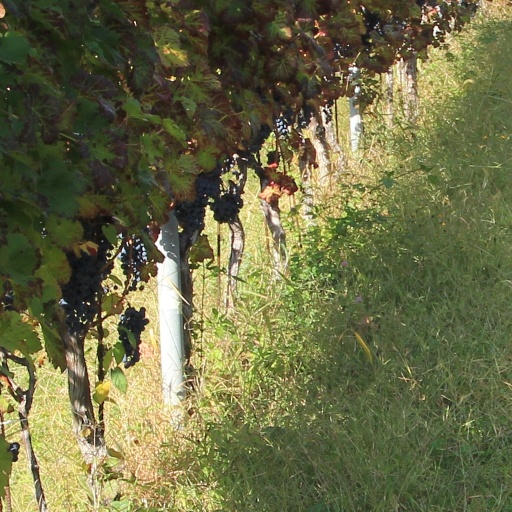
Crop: grape